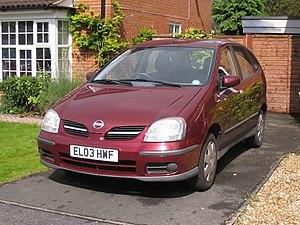
Le Nissan Almera Tino est un monospace compact de la marque japonaise Nissan. Concurrent direct du Renault Scénic et du Citroën Xsara Picasso, il fut lancé en 2000 et légèrement restylé en 2002.